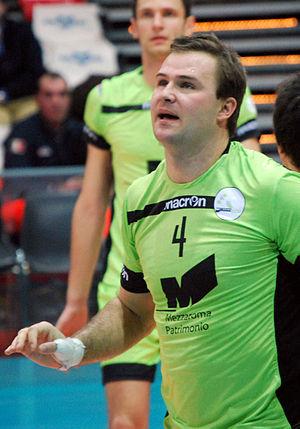
Martin Lébl est un ancien joueur de volley-ball tchèque, né le 4 décembre 1980 à Prague. Il mesure 2,01 m et jouait au poste de central.